Sky position (RA, Dec in degrees): 177.341, 10.349
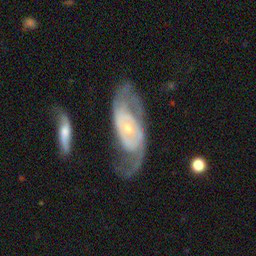
Galaxy morphology: Unbarred Loose Spiral Galaxies